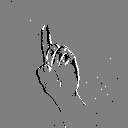
ASL letter: d